Hamilton Zoo

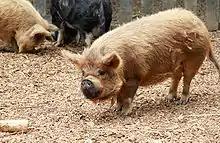
Kunekune pigs at Hamilton Zoo

No major future developments are currently scheduled for the zoo. However, there are some minor works planned, including an upgrade to the giraffe accommodation.